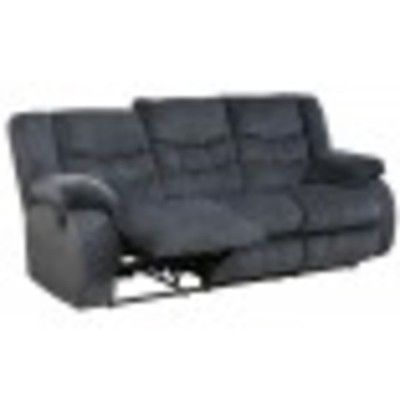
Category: sofa